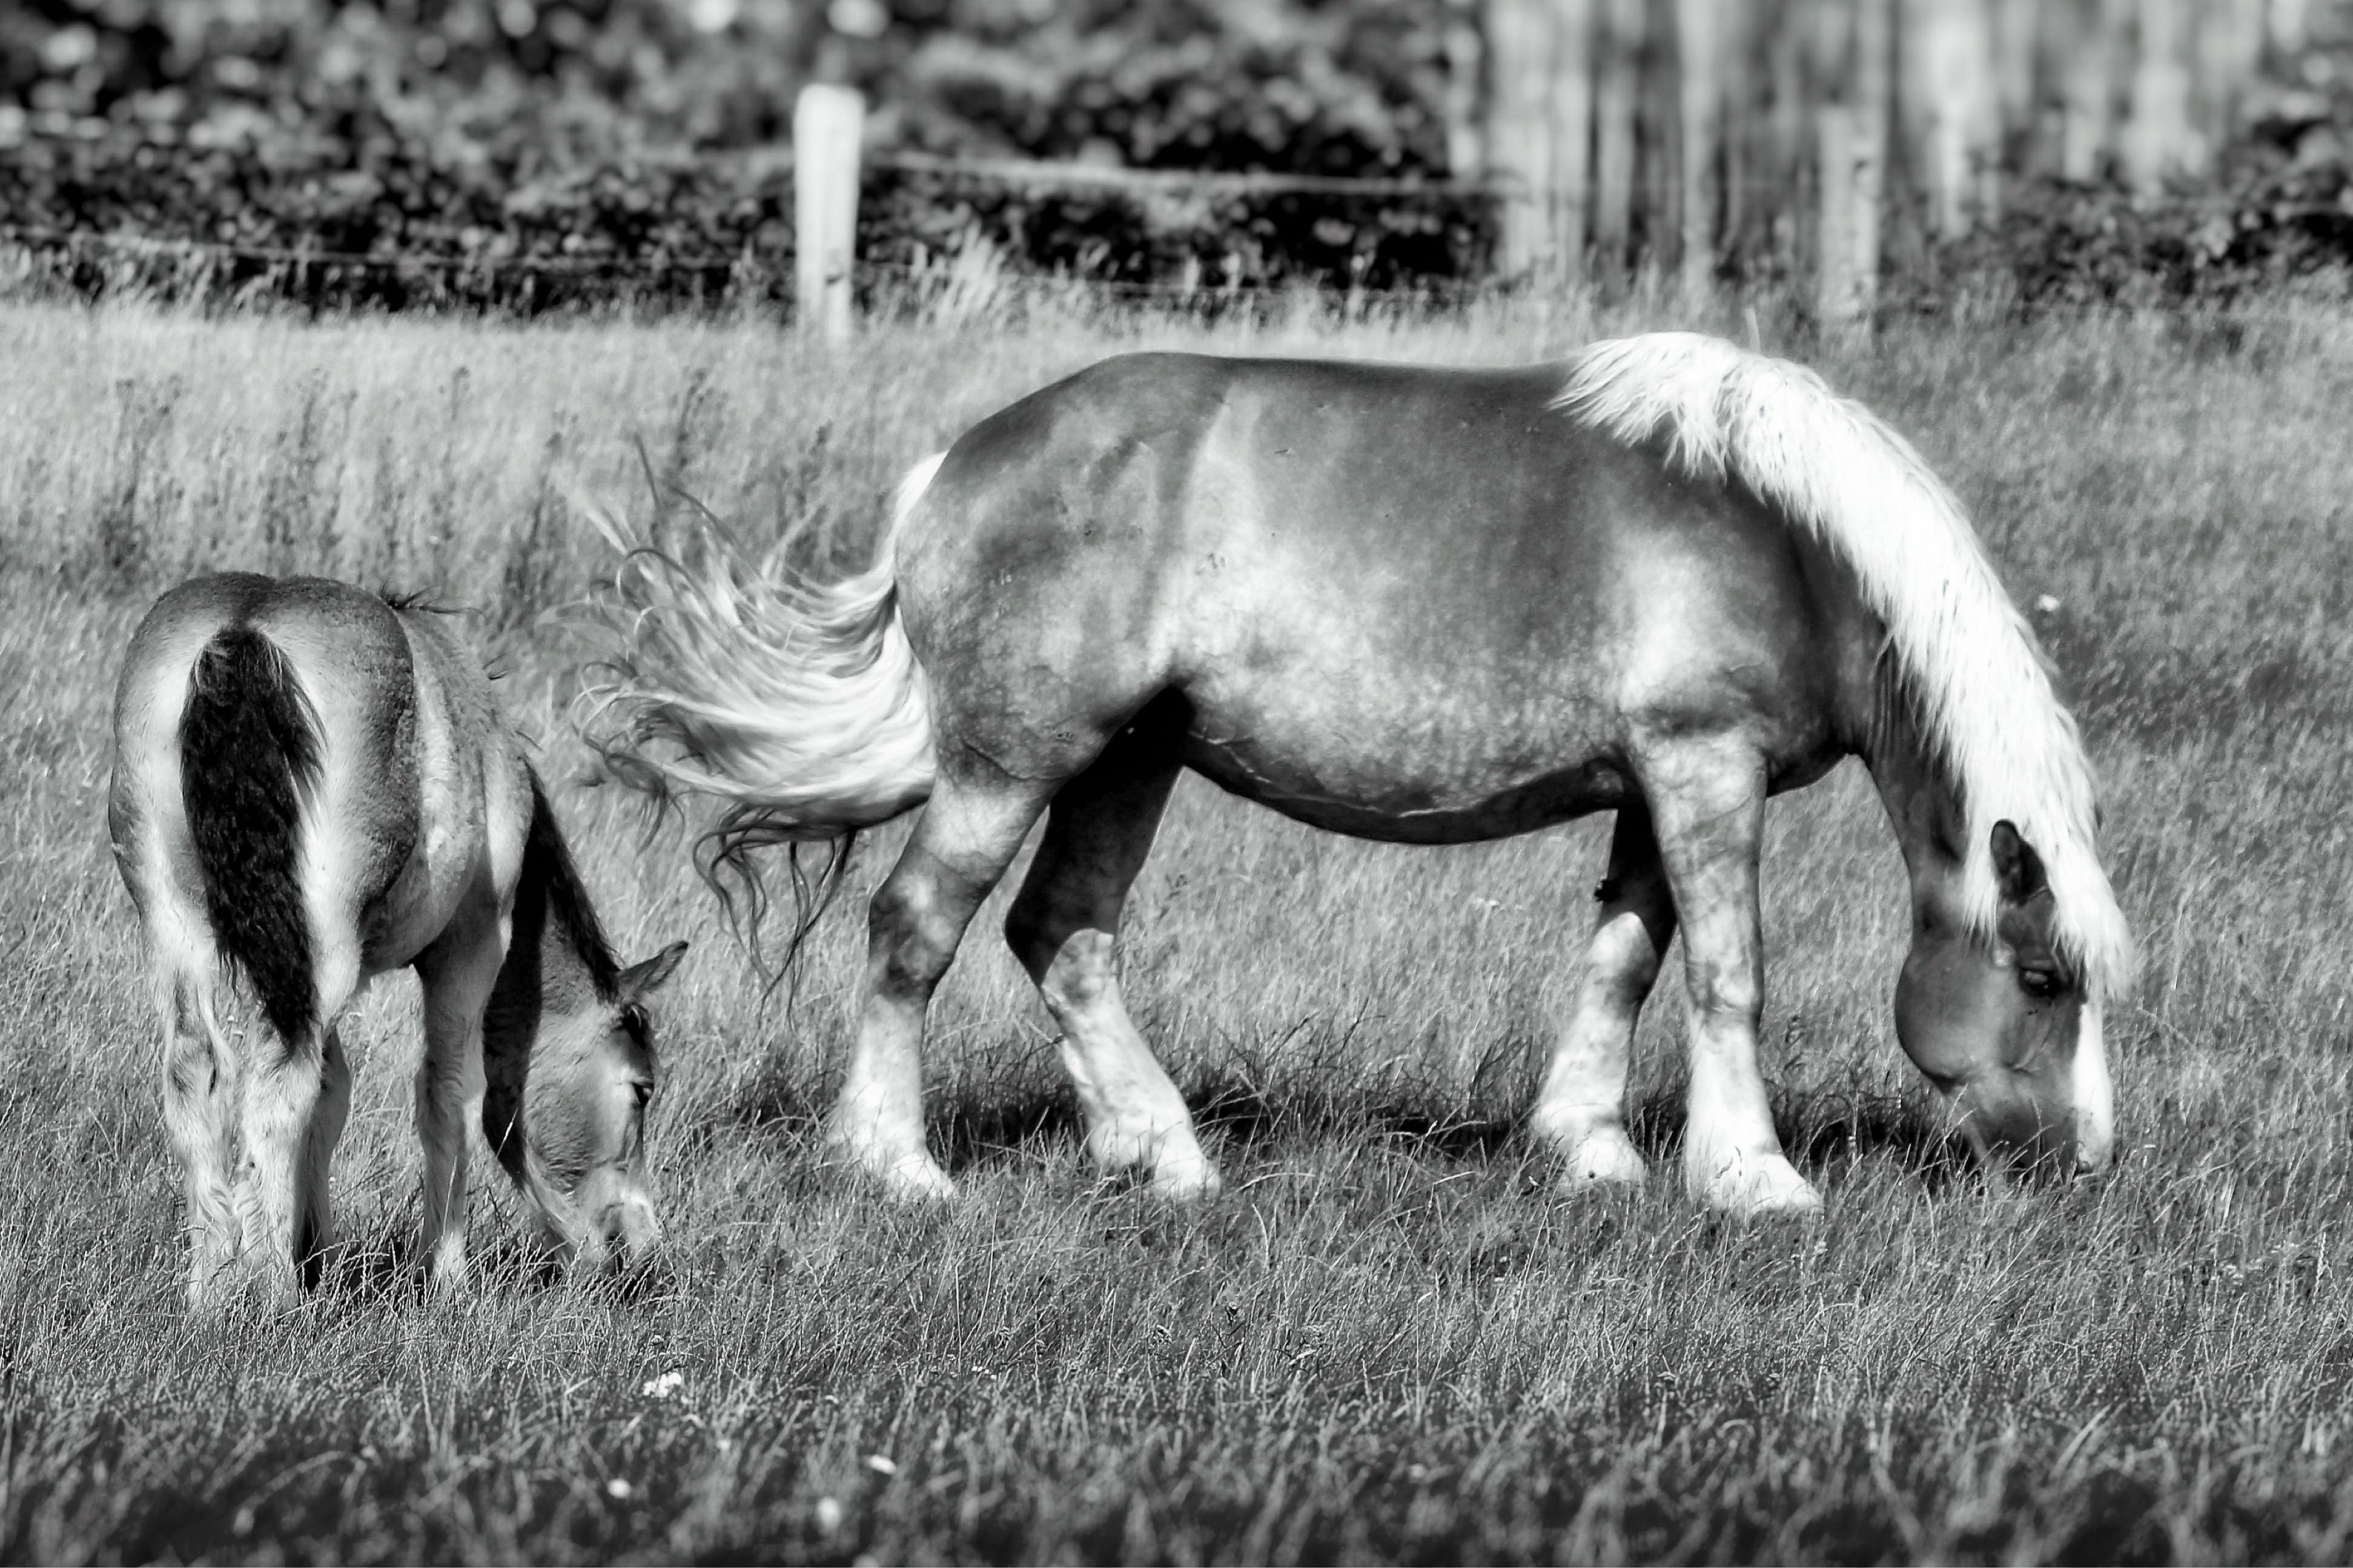
grass, black and white, herd, pasture, grazing, horse, mammal, stallion, mane, monochrome, fauna, black white, vertebrate, mare, foal, cold blooded animals, mare with foal, monochrome photography, horse like mammal, mustang horse